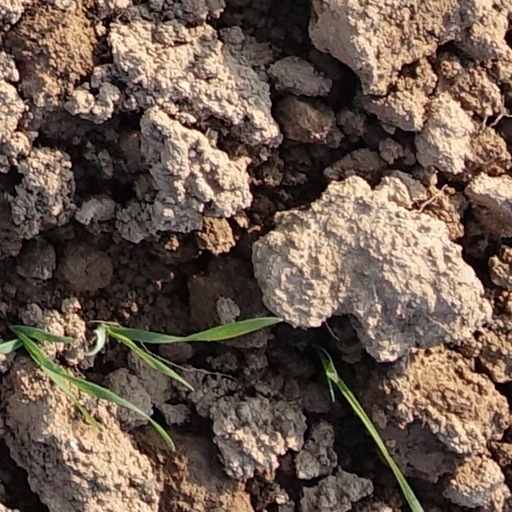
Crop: wheat